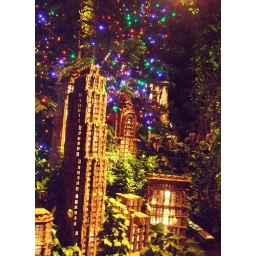
Empire State building and Chrysler building are pictured in this group of buildings. Note the model train in the right lower corner.